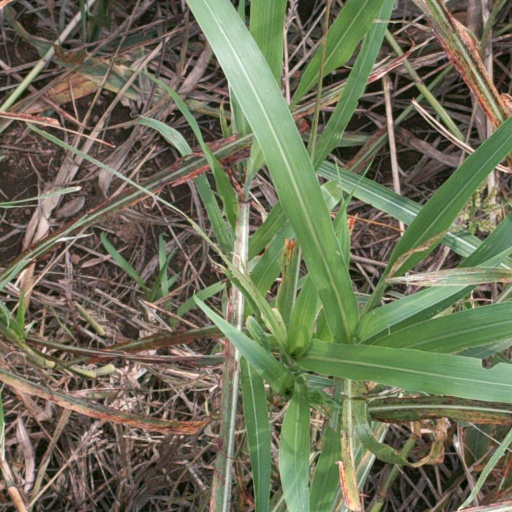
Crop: sorghum